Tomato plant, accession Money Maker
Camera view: vertical (180 deg); turntable rotation: 240 degrees
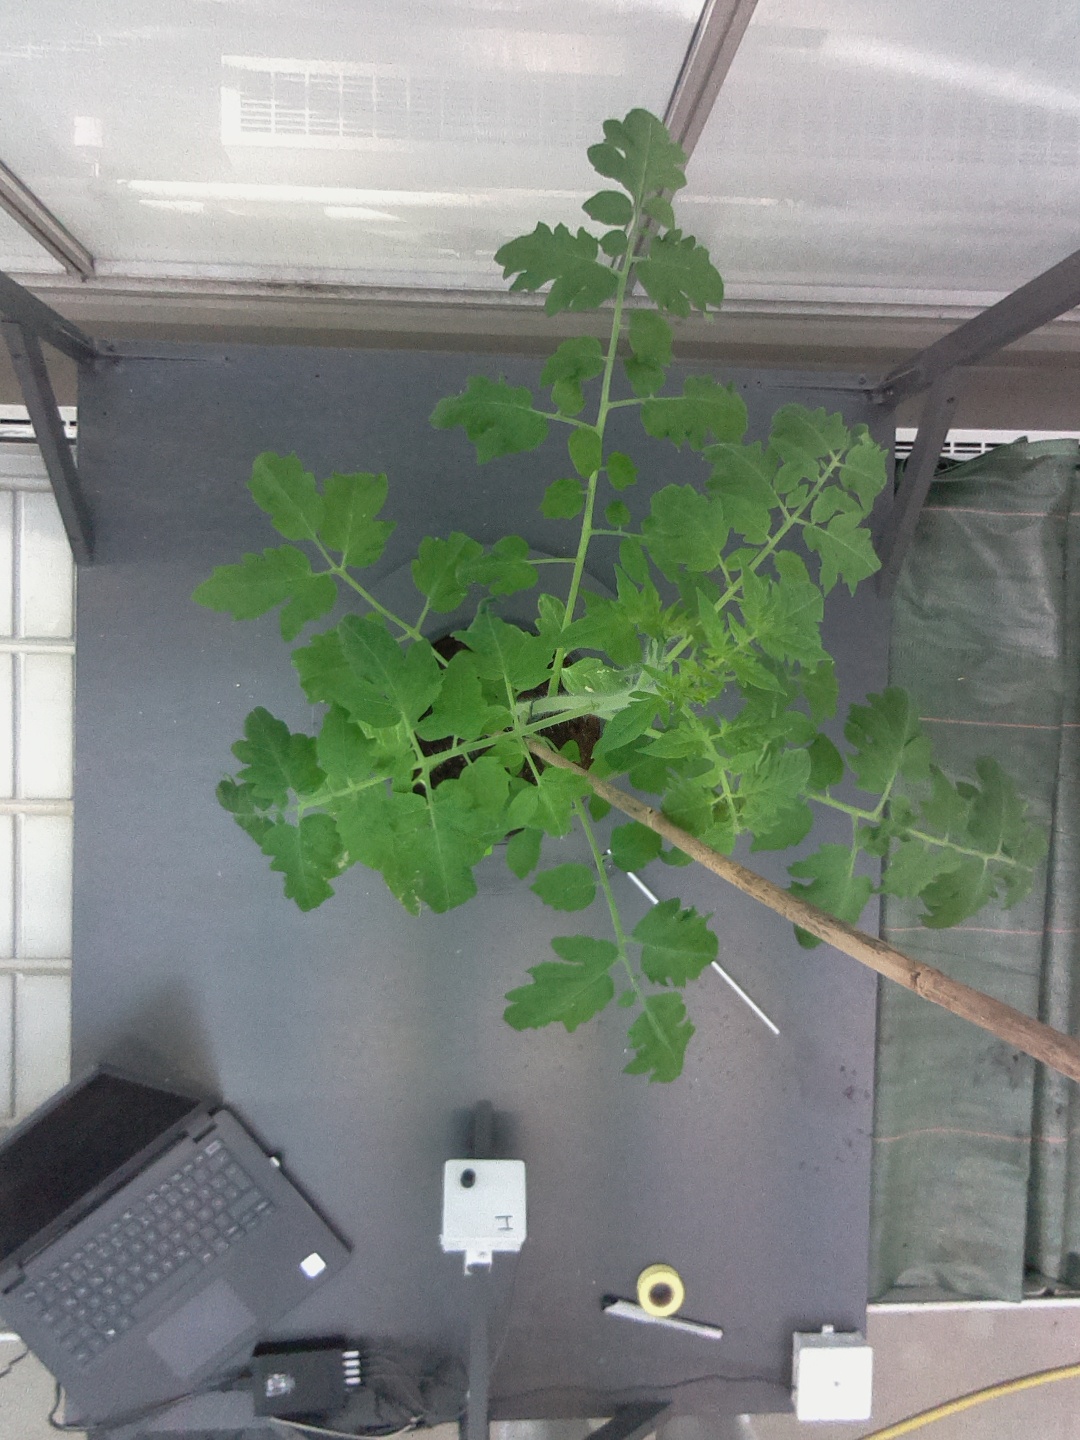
BBCH growth stage 20: First Side shoot start formed